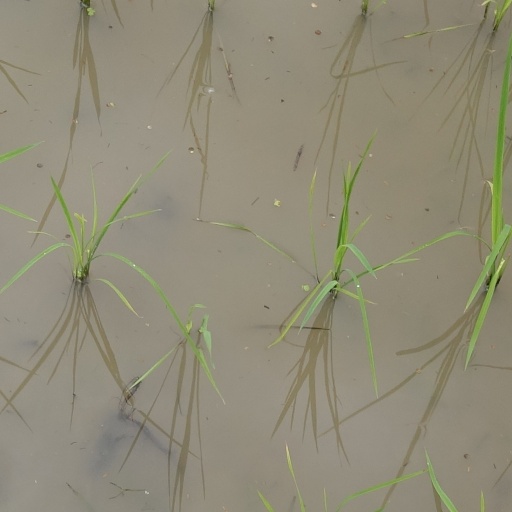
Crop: rice